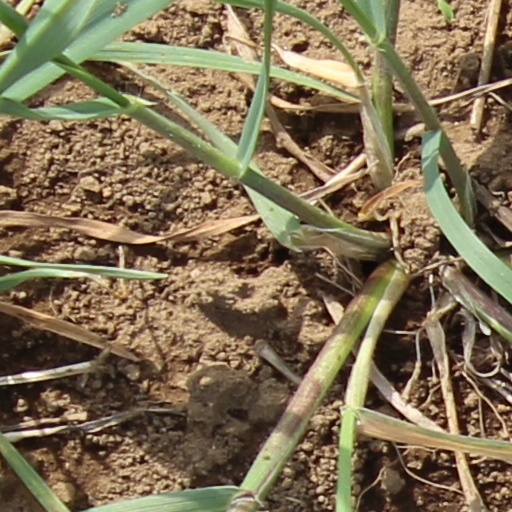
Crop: wheat